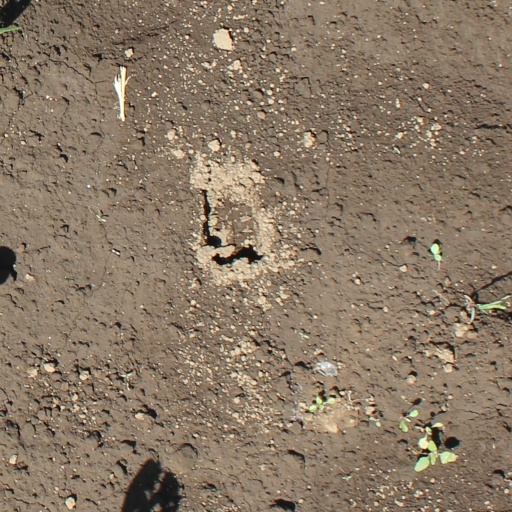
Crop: soybean